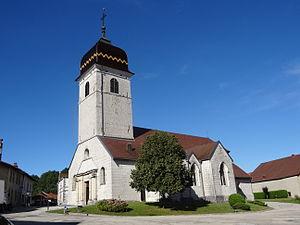
La Rivière-Drugeon (Doubs) - église paroissiale
Cet article recense les monuments historiques du Doubs, à l'exclusion de ceux de Besançon et Montbéliard qui font l'objet de deux articles séparés.
L’église Saint-Nicolas de la Rivière-Drugeon est une église située à la Rivière-Drugeon dans le département français du Doubs.
La Rivière-Drugeon est une commune française située dans le département du Doubs en région Bourgogne-Franche-Comté. les habitants de la commune sont les Revicards et Revicardes ou les Ripariens et Ripariennes.